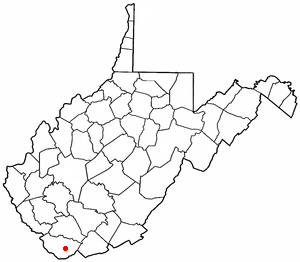
Gary est une ville américaine située dans le comté de McDowell en Virginie-Occidentale. La ville doit son nom à Elbert Gary, l'un des fondateurs de la U.S. Steel, qui y possédait une importante usine.